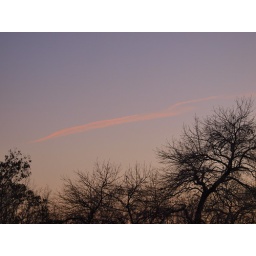
A contrail framed by trees is illuminated in the predawn sky